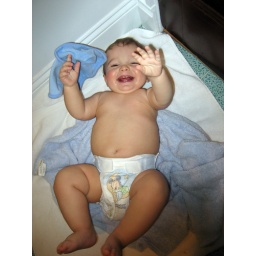
Udo throws in the towel (er, washcloth) and declares it's time to rock cut loose!...photo courtesy of Grandma Kitty